Leudon-en-Brie

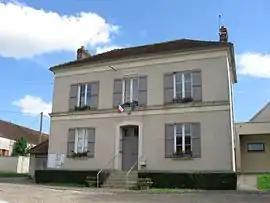
The town hall in Leudon-en-Brie

Leudon-en-Brie (literally "Leudon in Brie") is a commune in the Seine-et-Marne department in the Île-de-France region in north-central France.